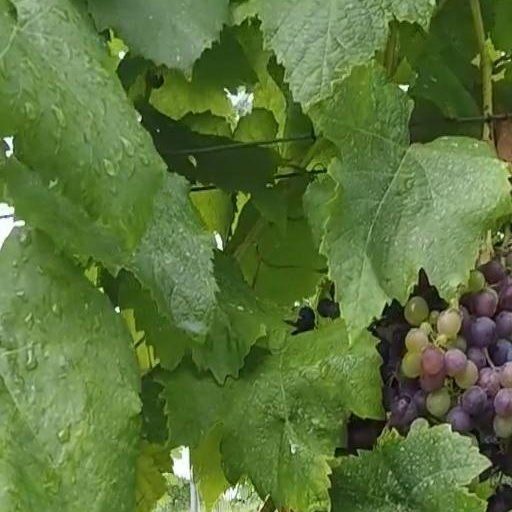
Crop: grape